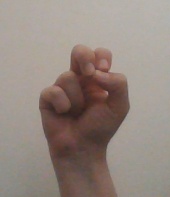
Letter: gaaf